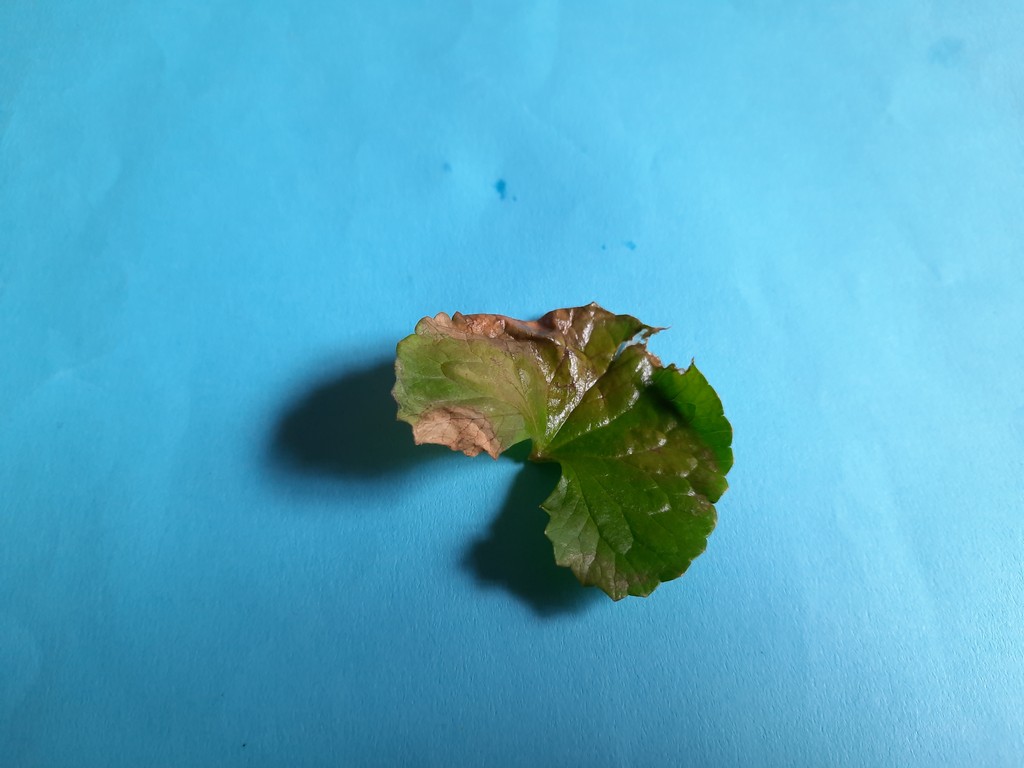
Label: Unhealthy